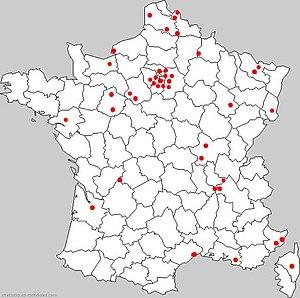
Cartographie des lieux d'internat d'excellence en France
L'internat de la réussite est un programme gouvernemental français mis en place par le ministère de l'Éducation nationale. Le dispositif a été créé en 2008 sous l'appellation internat d'excellence.